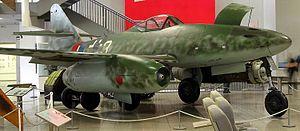
Hans Guido Mutke est un aviateur allemand qui a émis l'hypothèse qu'il aurait pu atteindre le mur du son dès 1945.
À la fin de la Première Guerre mondiale, un constat s'impose : le champ de bataille n'a plus deux mais trois dimensions. En effet, grâce aux progrès techniques inhérents à tout conflit, une arme nouvelle est apparue : l'avion. Utilisé à partir de 1916 de façon significative, l'avion crée donc une troisième dimension sur les champs de bataille. Cet état de fait oblige les généraux à revoir leurs tactiques de combat, même s'ils gardent la même stratégie. En revanche, ils éprouvent souvent des difficultés à définir l'emploi de cette arme nouvelle. Doit-elle être utilisée comme appui des troupes au sol ? Ou bien doit-elle être un instrument permettant de porter le danger derrière les lignes ennemies ? Lorsque le conflit s'achève, ces questions restent bien souvent en suspens. Cependant, l'avion s'est affirmé comme une arme importante et, à partir de 1918, on s'intéresse de près à son emploi futur dans une éventuelle guerre.
Le Messerschmitt Me 262, surnommé Schwalbe pour les versions de combat ou Sturmvogel pour les versions chasseur-bombardier, fut le premier avion de chasse opérationnel à moteur à réaction de l'Histoire, construit par la société allemande Messerschmitt pendant la Seconde Guerre mondiale.
La Seconde Guerre mondiale est la première guerre où les avions militaires furent utilisés de façon intensive, devenant un élément essentiel de la doctrine militaire. Certains avions, bien que conçus et utilisés pendant l'entre-deux-guerres, particulièrement au cours de la guerre d'Espagne ont été réunis ici car ils ont été rendus célèbres par leur action au cours de la Seconde Guerre mondiale. Les noms officiellement attribués à certains avions, figurent à côté de leur désignation en italique.
Lorsque les Alliés lancent le débarquement de Normandie le jour J, ils ont une maitrise quasi absolue du ciel du nord-ouest européen. Les opérations aériennes pendant la bataille de Normandie formeront un élément décisif de cette bataille, même si le bocage normand et l'habile défense allemande ainsi qu'une météo défavorable en limiteront la portée. Elle permettra néanmoins aux Alliés d'empêcher tout mouvement de jour et de concentration de troupes allemandes et d'annihiler leurs capacités offensives, ralentissant considérablement le renforcement du front allemand, puis le réapprovisionnement de leurs troupes. La reconnaissance aérienne, combinée au déchiffrage du code allemand, donnera également un avantage décisif aux Alliés dans le renseignement.